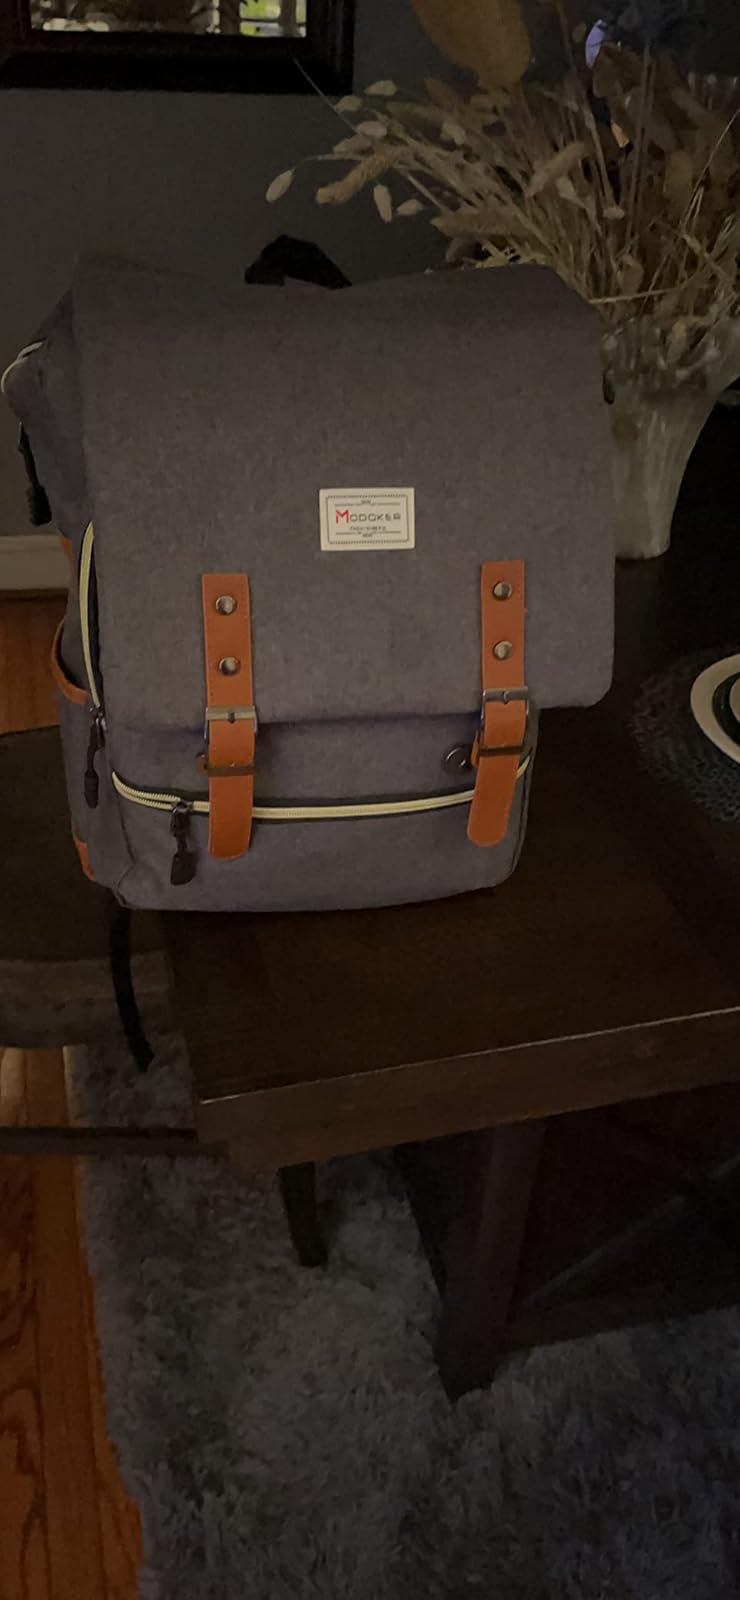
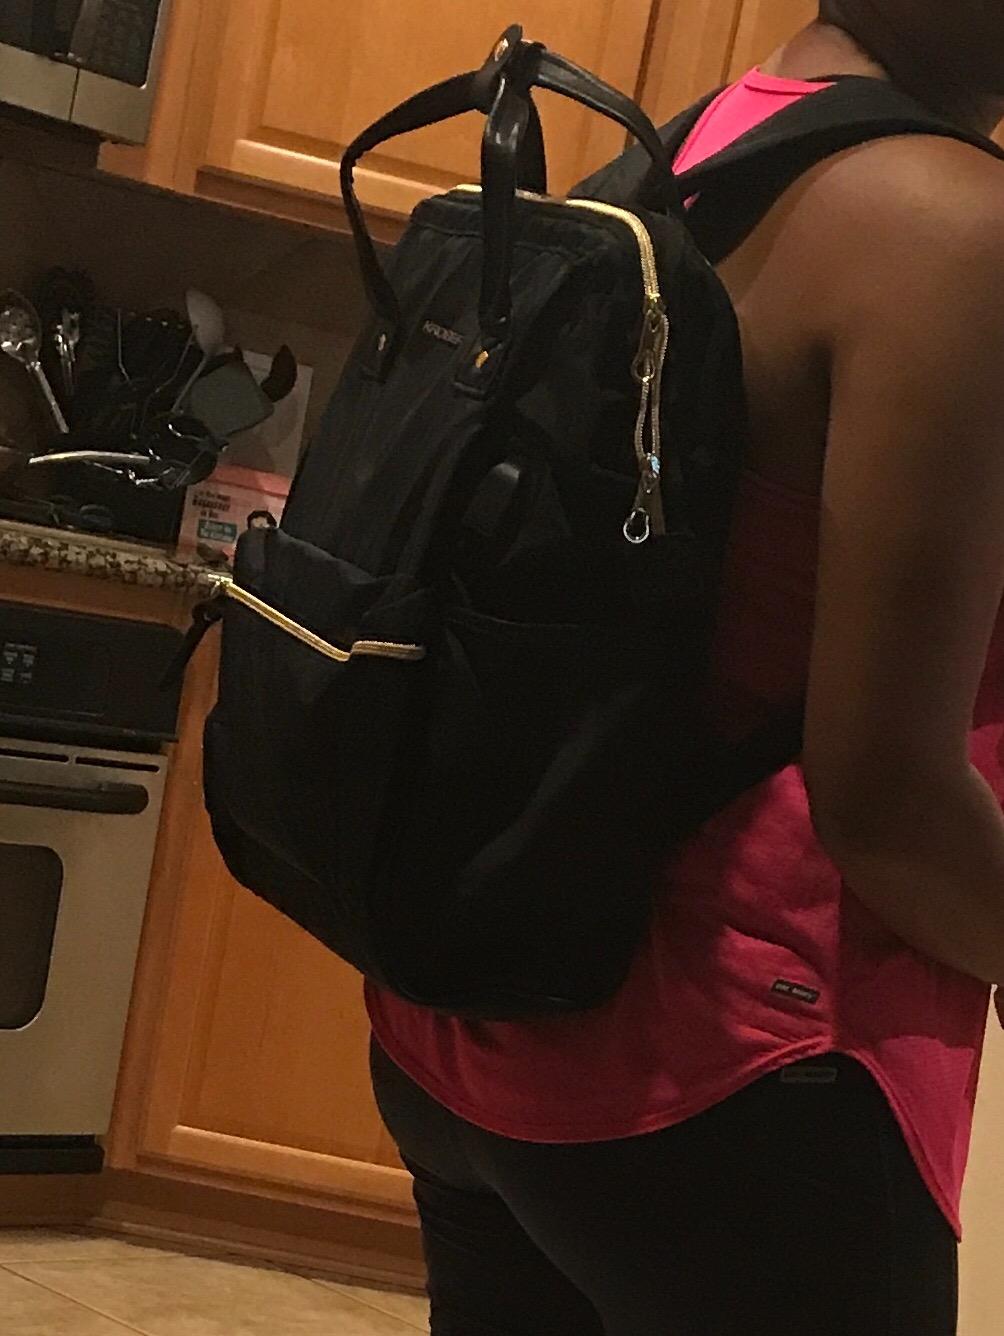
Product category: bag
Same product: no